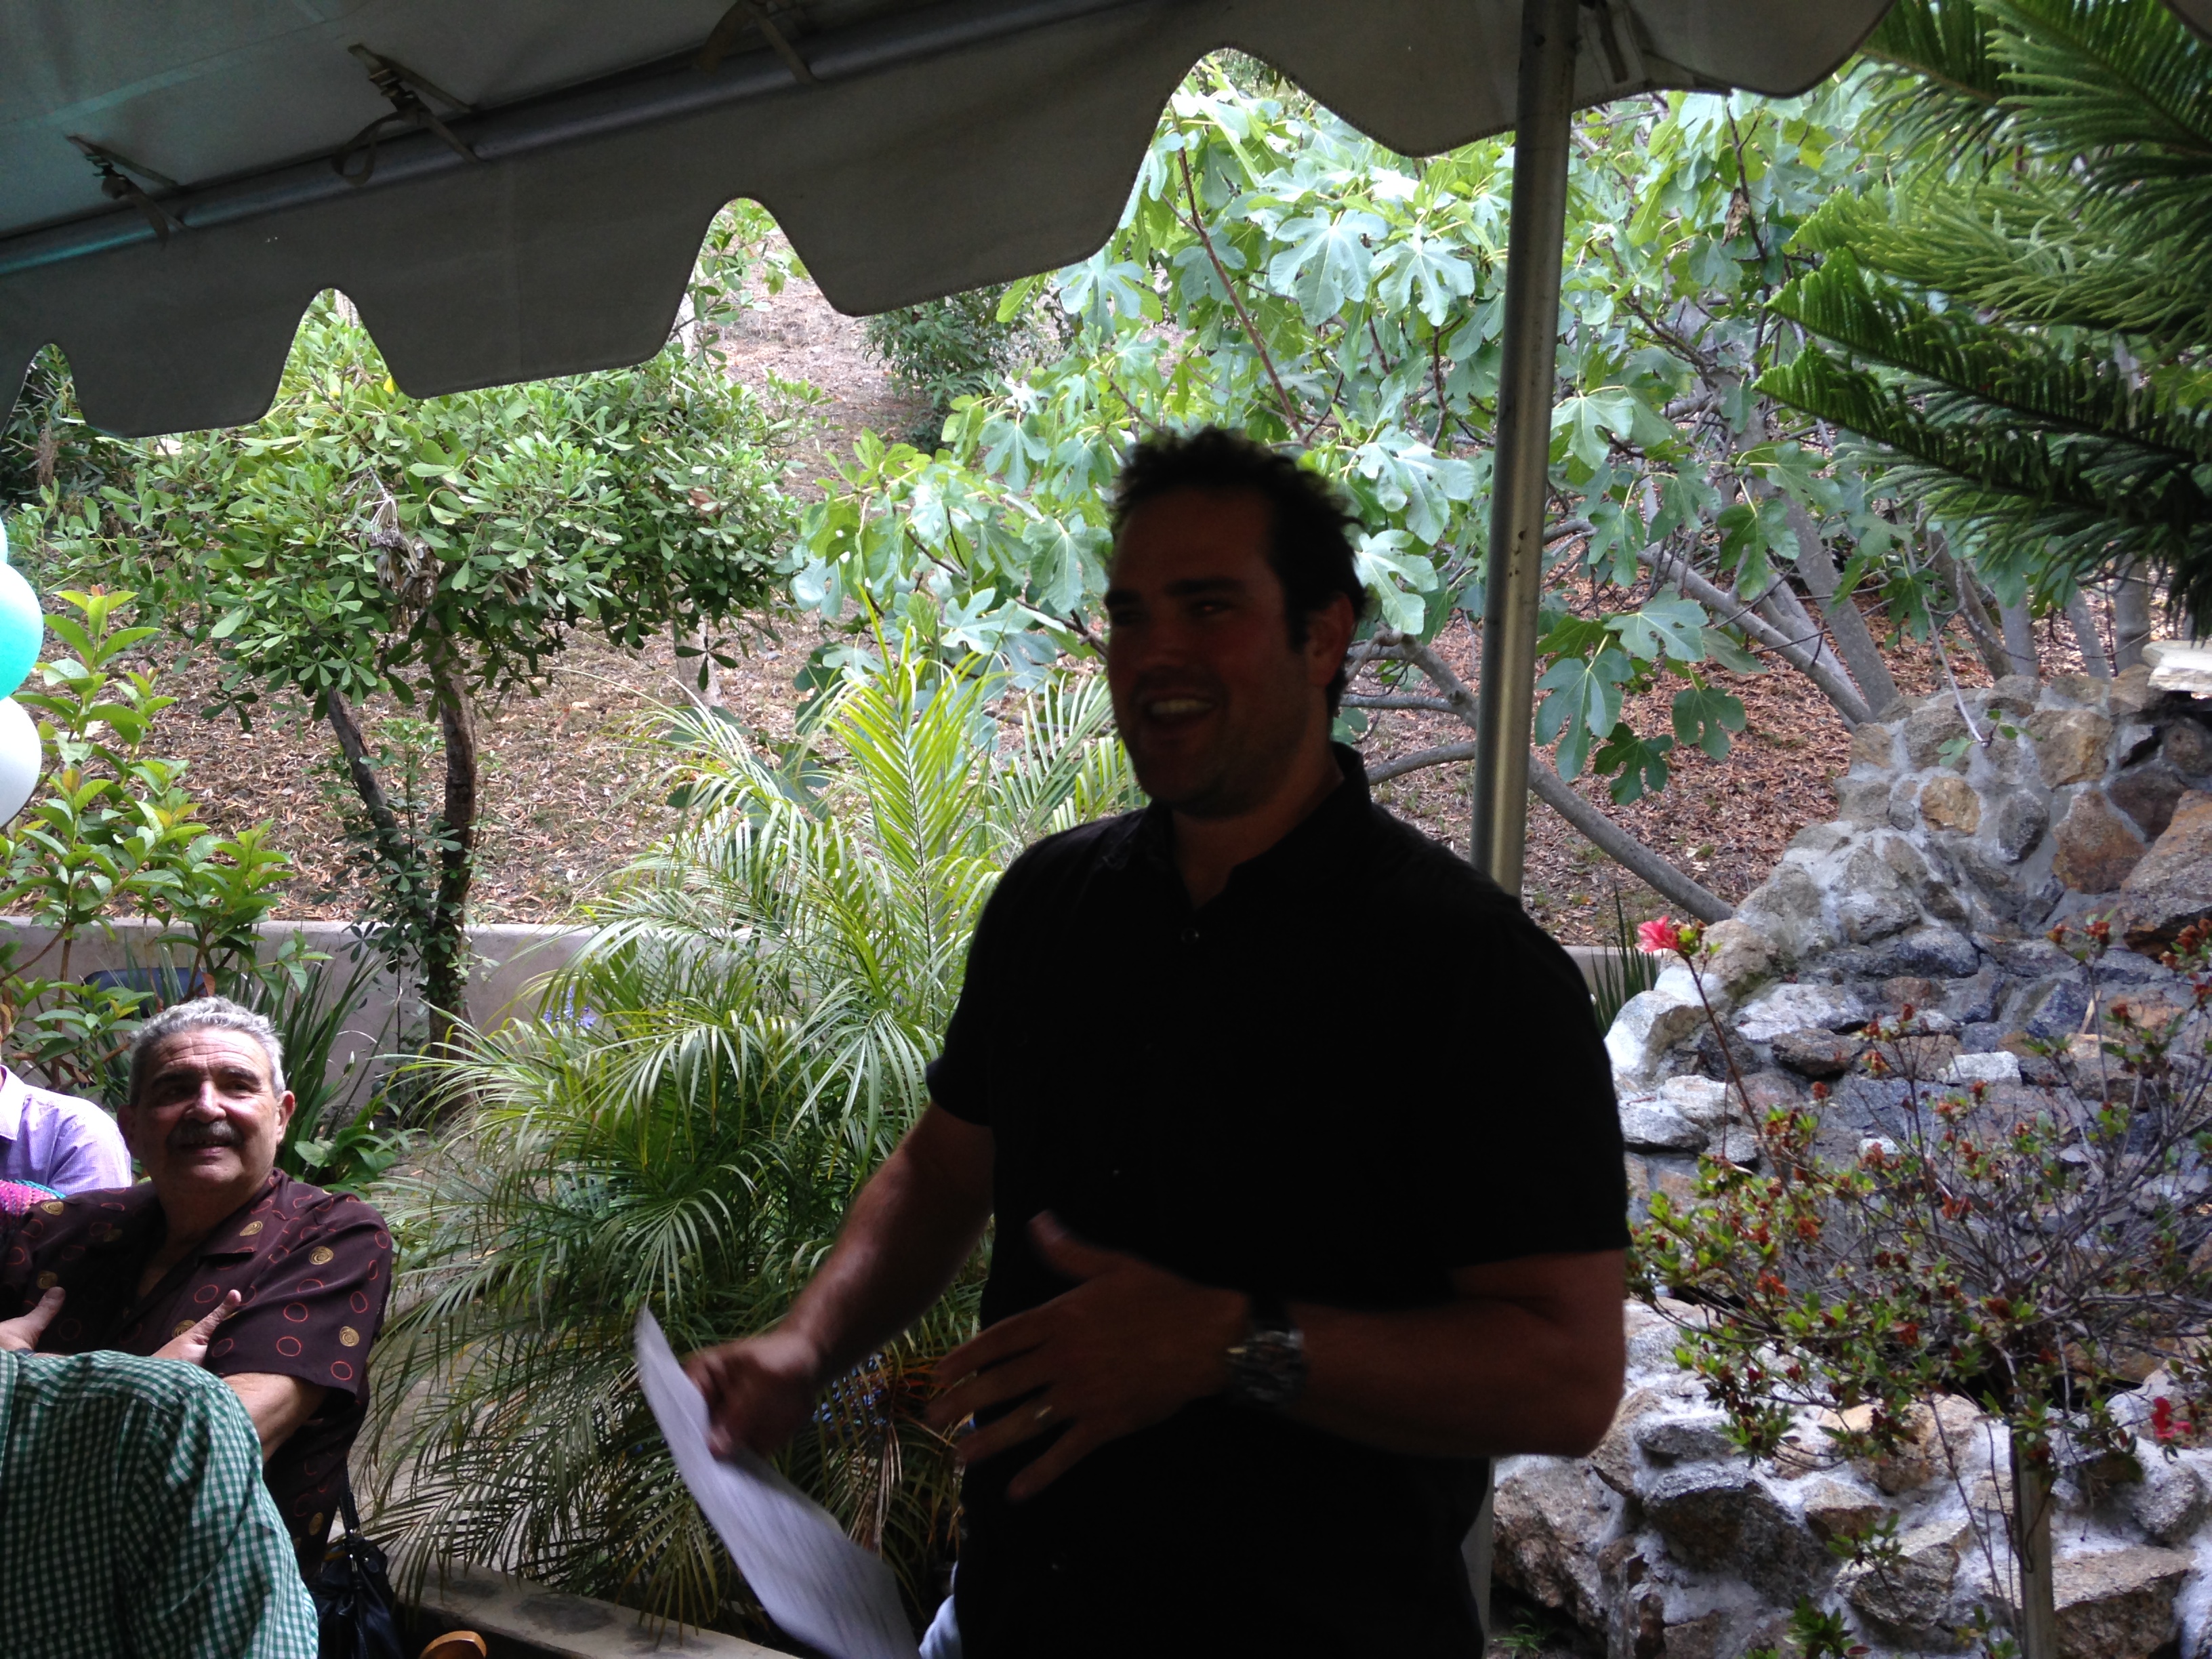
tree, people, plant, flower, spring, botany, garden, tourism, flora, floristry